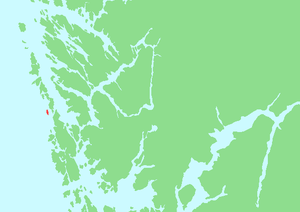
Helikopterulykken ved Turøyna
Turøyna
Helikopterulykken ved Turøyna fandt sted den 29. april 2016, lidt før klokken 12 lokal tid. En Eurocopter EC225 Super Puma fra flyselskabet CHC Helikopter Service styrtede ned ved Skitholmen syd for Øygarden kommune, ved øen Turøyna i den nordlige del af Fjell kommune i Hordaland. Alle ombordværende, 11 passagerer og to besætningsmedlemmer, omkom.